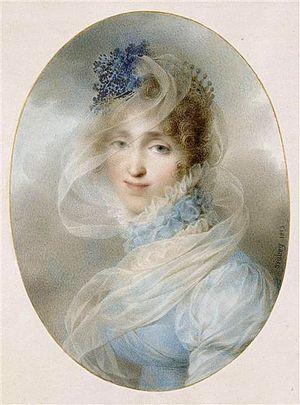
La reine Hortense (1783-1837)
Hortense Eugénie Cécile de Beauharnais, reine consort de Hollande, duchesse de Saint-Leu, née le 10 avril 1783 à Paris et morte le 5 octobre 1837 au château d'Arenenberg dans le canton de Thurgovie en Suisse, était un membre de la famille impériale française, fille de Joséphine de Beauharnais et mère de l'empereur Napoléon III. Elle fut aussi compositrice.